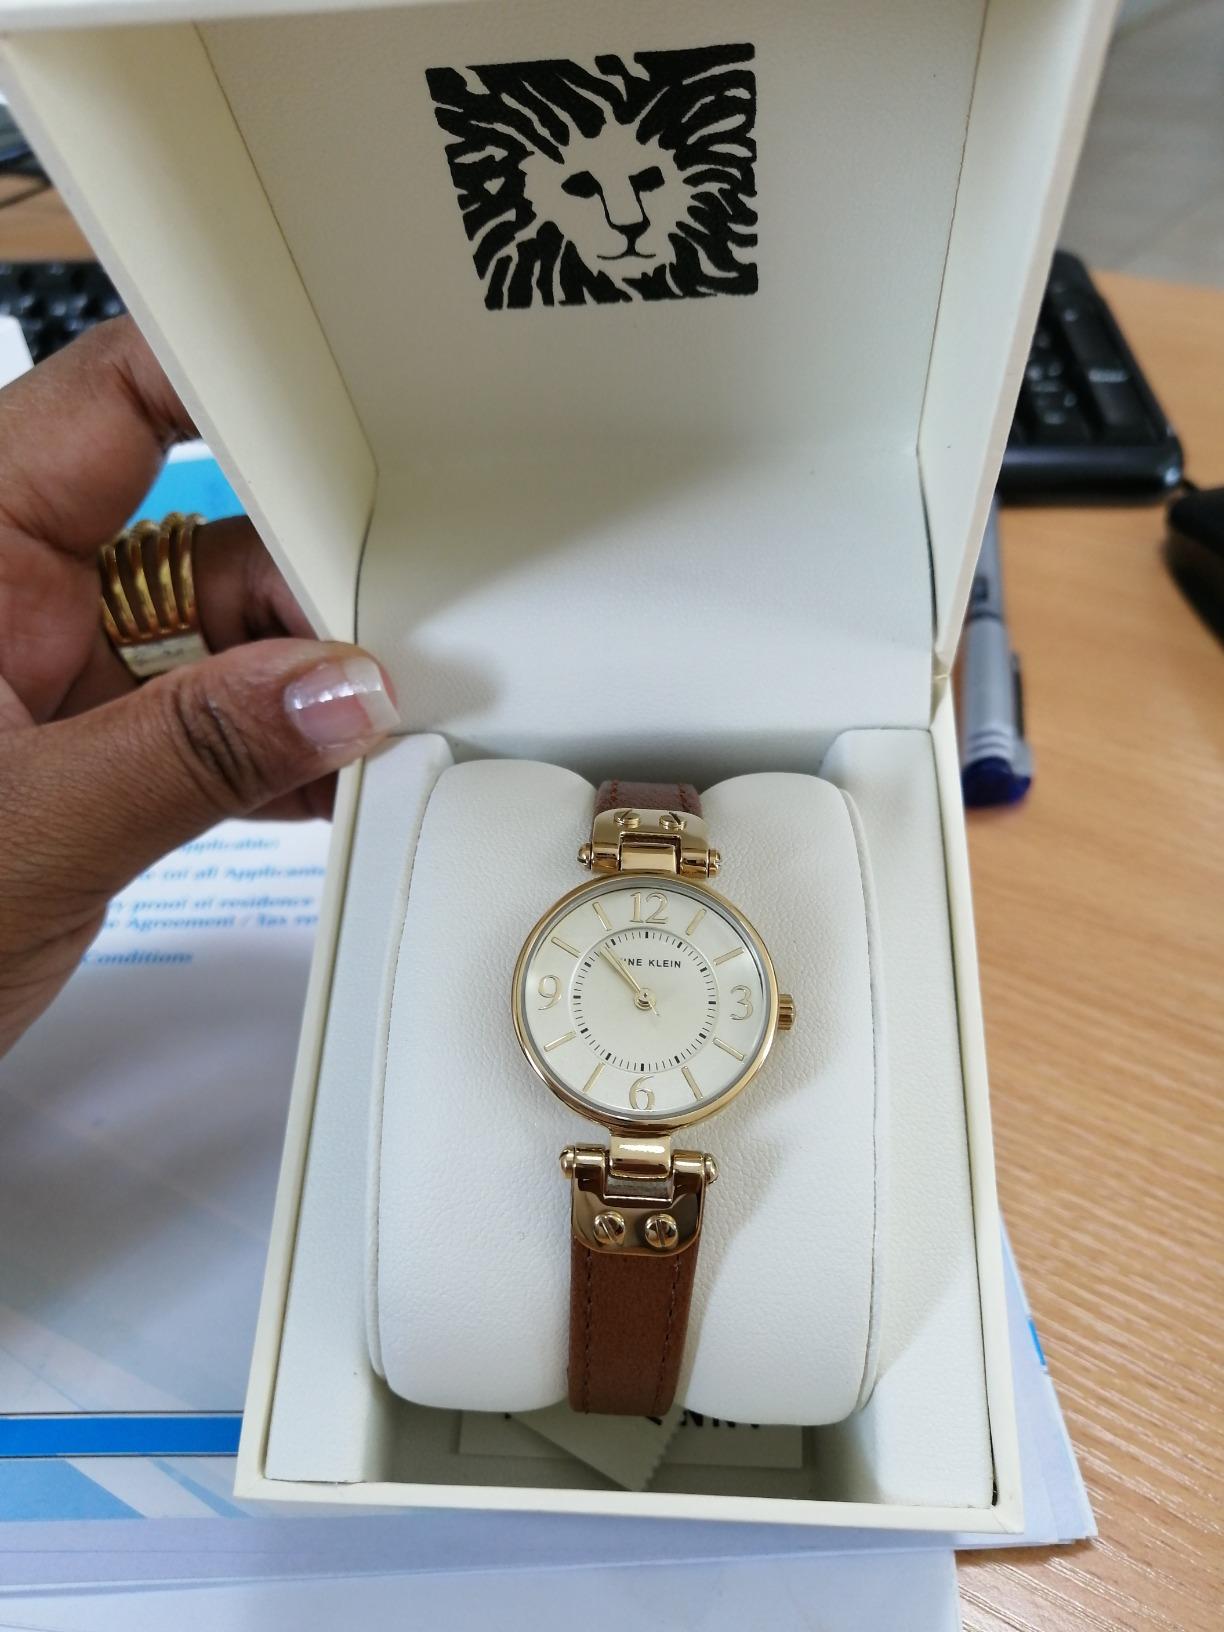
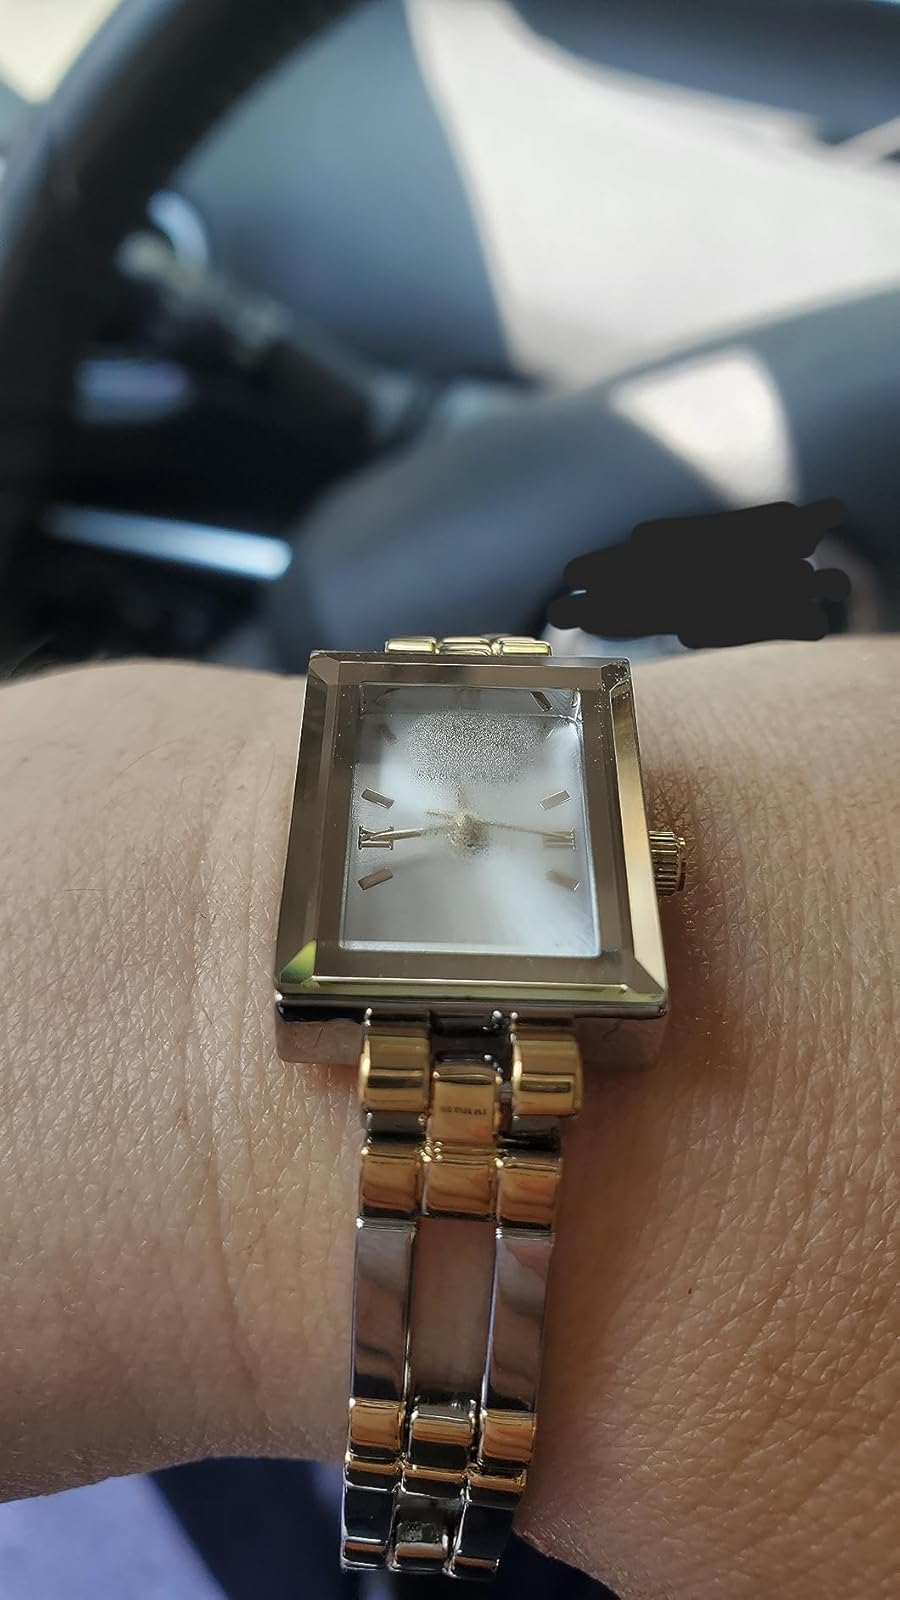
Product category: accessories_watch
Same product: no